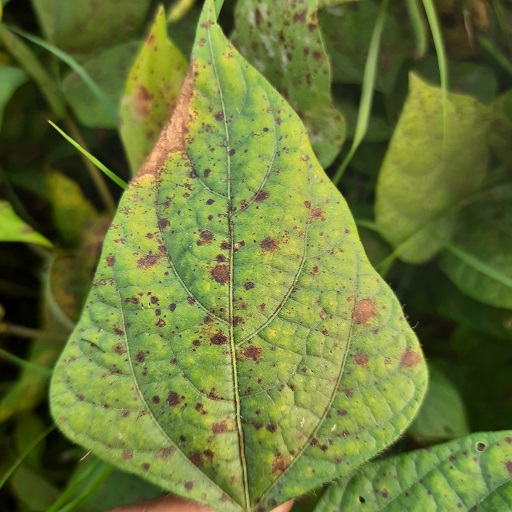
Label: Anthracnose